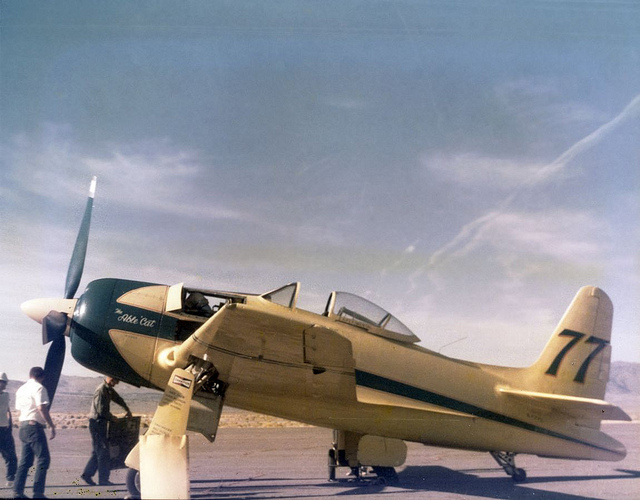
Men standing around a single wing propeller aircraft on a runway.